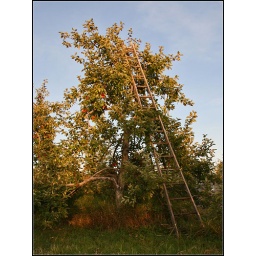
A wooden apple ladder leans against a tree at Woodmont Orchard. Hollis, NH.